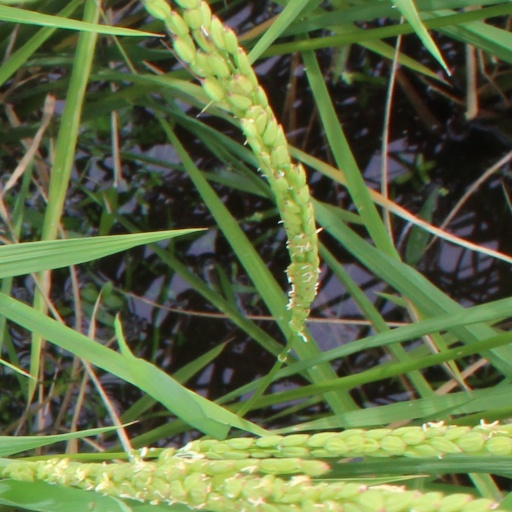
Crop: rice